Brazilian nobility

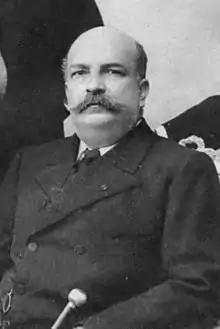
José Paranhos, Baron of Rio Branco, famous diplomat who served in both imperial and republican governments.

With the proclamation of the republic in 1889, the aristocracy was abolished and all Brazilian titles of nobility were banned. It was also prohibited, under penalty of accusation of high treason and the suspension of political rights, to accept noble titles and foreign decorations without the permission of the State. However, nobles of greater distinction, out of respect and tradition, were allowed to use their titles during the republican regime; a well-known example is the Baron of Rio Branco. The Imperial Family was not allowed to return until 1921, when the Law of Exile was repealed by President Epitácio Pessoa.